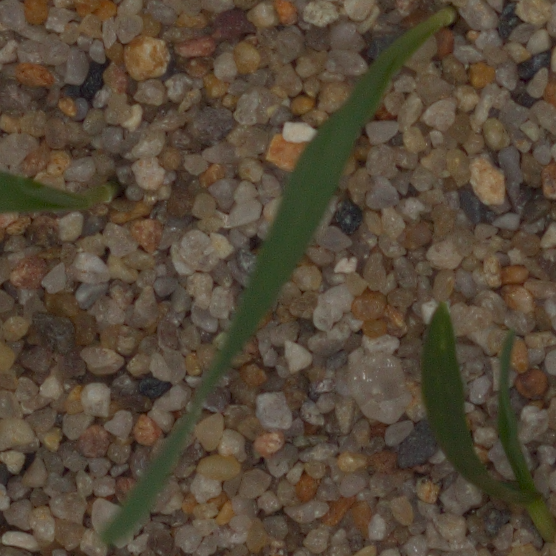
Label: common_wheat